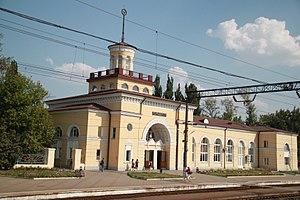
Kamensk-Chakhtinski est une ville de l'oblast de Rostov, en Russie. Sa population s'élevait à 92 989 habitants en 2013.